Île-à-la-Crosse

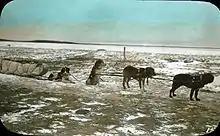
Dog team and sled, Ile-à-la-Crosse, SK, about 1910

Historically, the area around "Sakitawak" acted as a border land between the territories of the Cree and Dene peoples. The positioning of Île-à-la-Crosse at the entryway to the English River District encouraged increasingly interdependent economic, social, and political activity. This strategic position helped establish the community as a meeting place that promoted the cultural and socio-economic exchanges of the Cree, Dene, Scots, English, French, and Metis peoples.